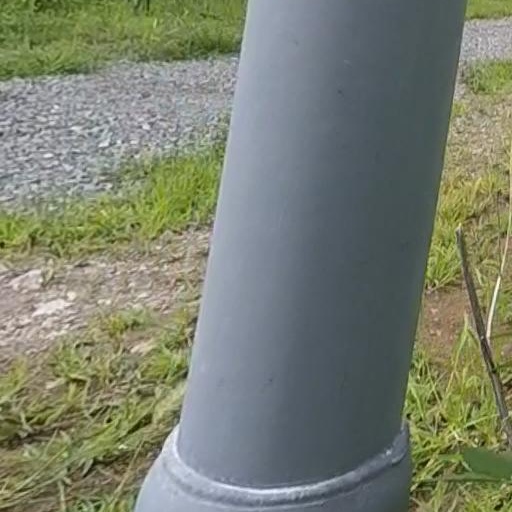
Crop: grape